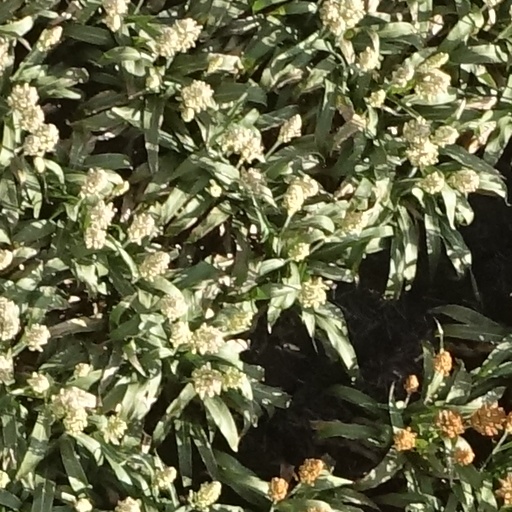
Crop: sorghum